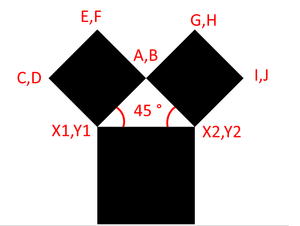
Première itération de l'arbre Pythagore classique
L'arbre de Pythagore est une fractale plane construite à l'aide de carrés. Elle porte le nom de Pythagore car chaque triplet de carrés en contact enclot un triangle rectangle, une configuration traditionnellement utilisée pour illustrer le théorème de Pythagore.